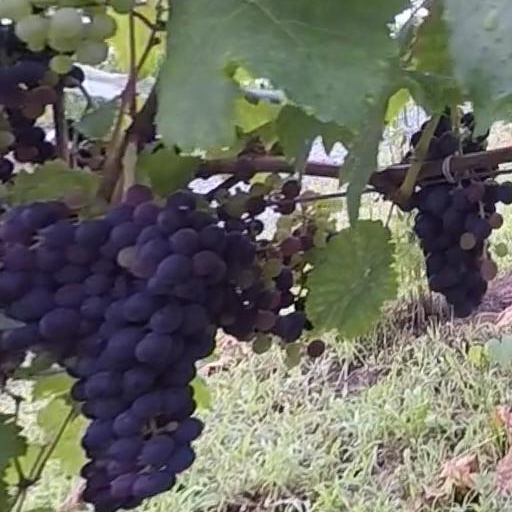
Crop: grape